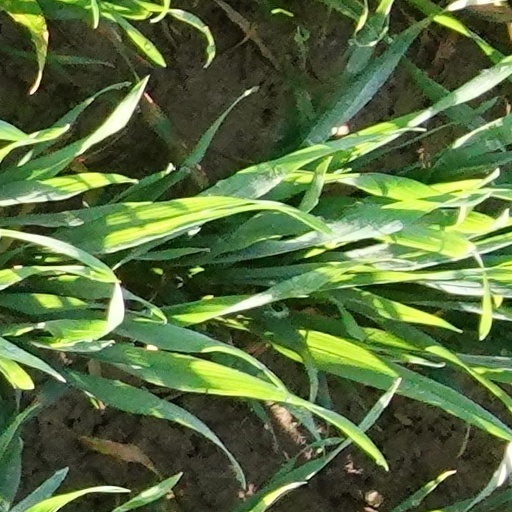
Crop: wheat